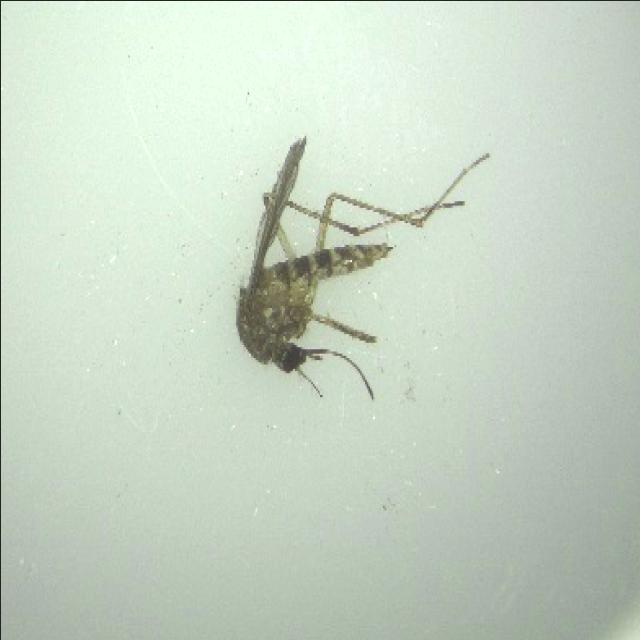
Species: aedes_vexans